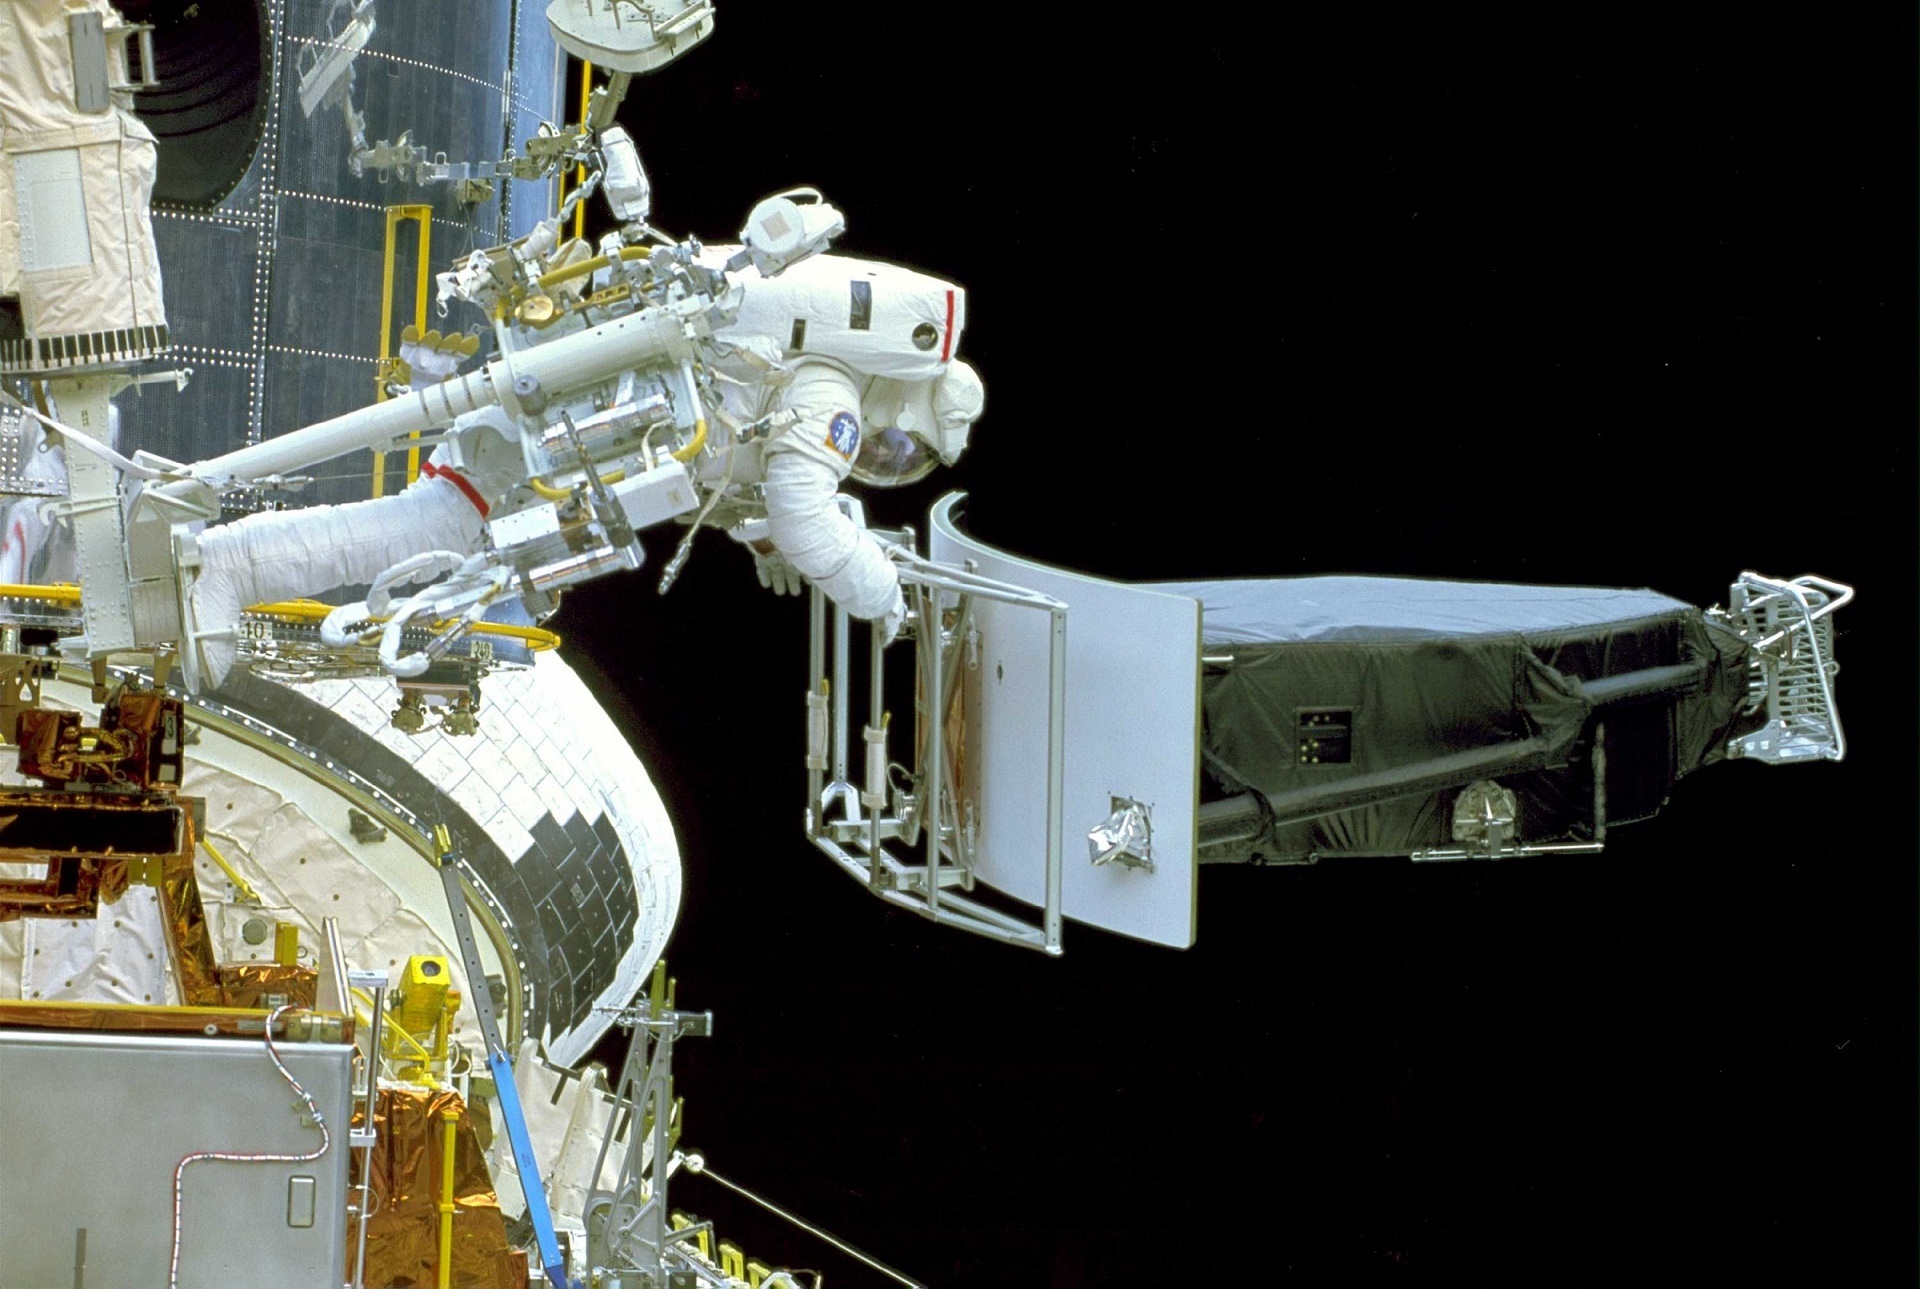
work, technology, camera, cosmos, vehicle, equipment, space, machine, mission, astronaut, nasa, project, robot, replacement, iss, international space station, spacecraft, task, spacewalk, space station, aircraft engine